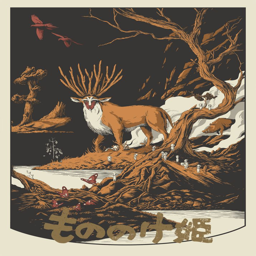
this poster is amazing , i guess i need to get around to seeing animation film .